Cars 2

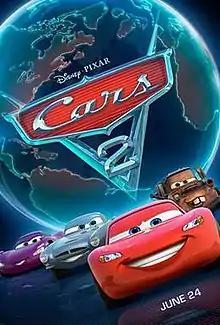
Theatrical release poster

Cars 2 is a 2011 American animated spy comedy film produced by Pixar Animation Studios for Walt Disney Pictures. It is the sequel to "Cars" (2006), the second film in the "Cars" franchise, and the 12th animated film from Pixar. The film was directed by John Lasseter, co-directed by Brad Lewis, produced by Denise Ream, and written by Ben Queen, Lasseter, Lewis, and Dan Fogelman. In the film's ensemble voice cast, Owen Wilson, Larry the Cable Guy, Tony Shalhoub, Guido Quaroni, Bonnie Hunt, and John Ratzenberger reprise their roles from the first film. George Carlin, who previously voiced Fillmore, died in 2008, and his role was passed to Lloyd Sherr. They are joined by newcomers Michael Caine, Emily Mortimer, John Turturro, Eddie Izzard, and Thomas Kretschmann. In the film, Mater (Cable Guy) unintentionally gets caught up in a risky espionage mission that threatens both his and Lightning McQueen's (Wilson) lives during the World Grand Prix, an international racing event showcasing a new alternative fuel called Allinol.